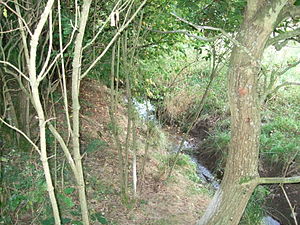
Aar (Lahn)
Aar
Aar er en 50 km lang biflod til Lahn. Floden ligger i de tyske delstater Hessen og Rheinland-Pfalz. Aar munder ud i Lahn i byen Diez.